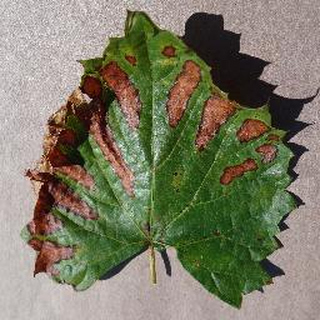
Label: grape_esca_black_measles